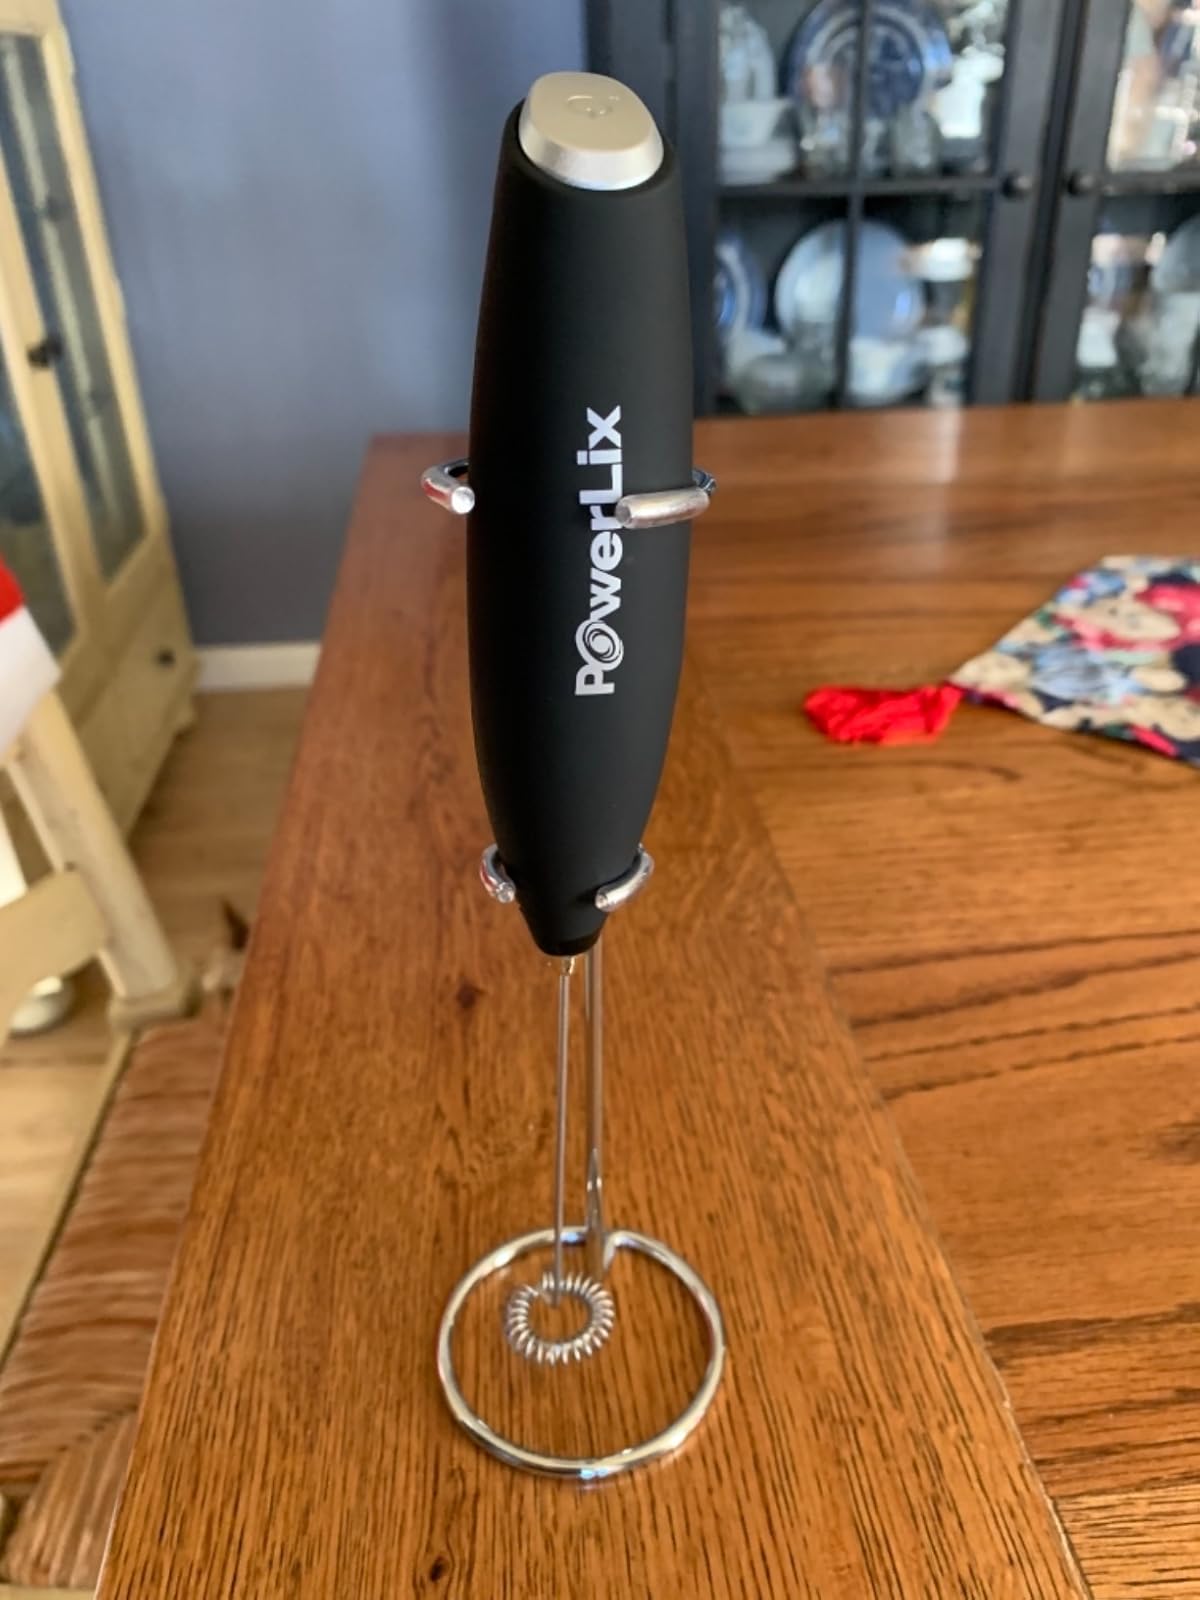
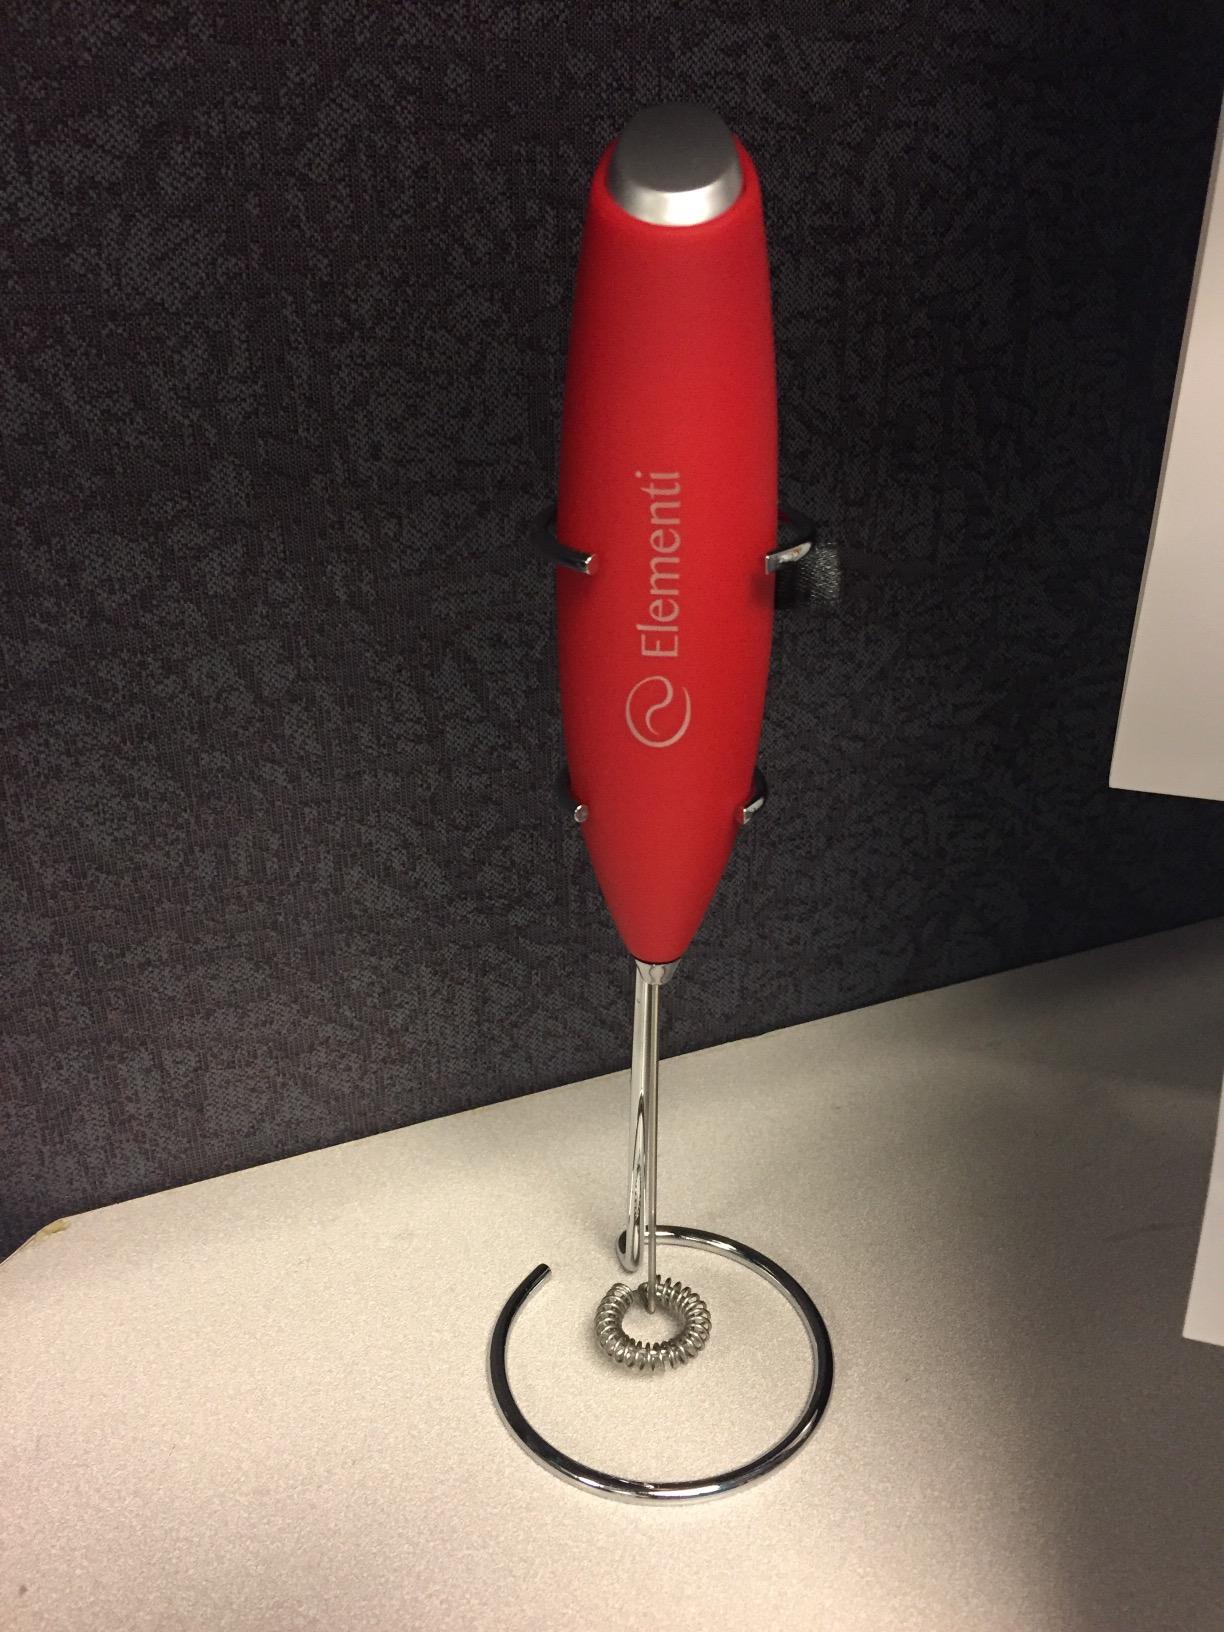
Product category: items_mixer
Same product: no